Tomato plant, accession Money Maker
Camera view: tilt-top (135 deg); turntable rotation: 0 degrees
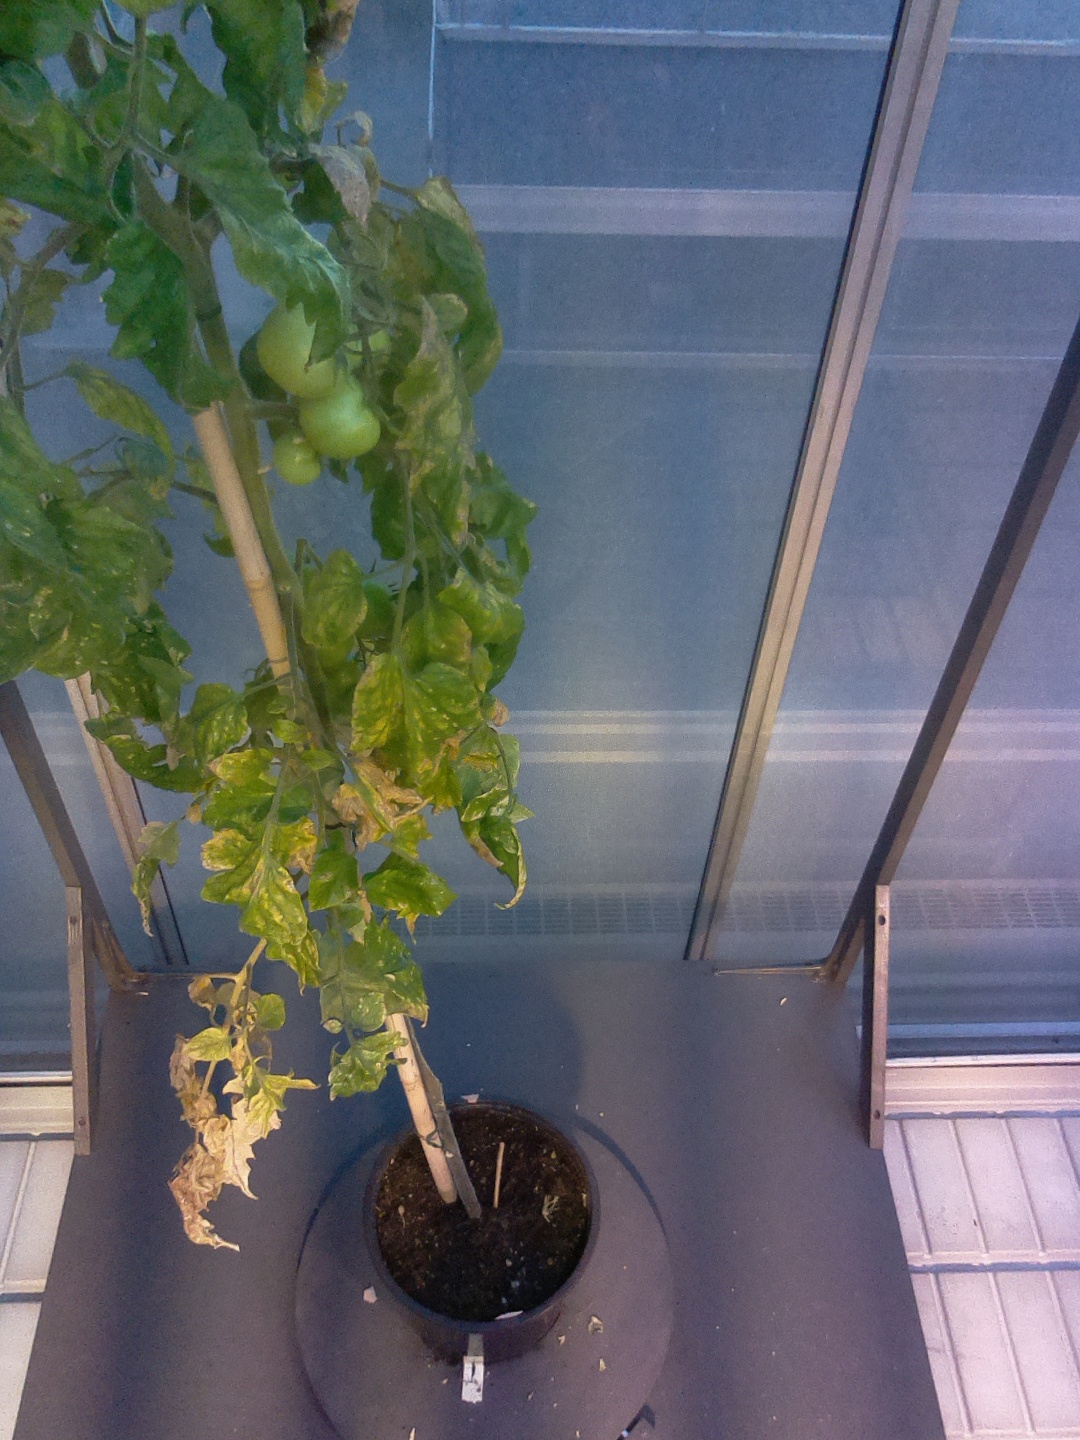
BBCH growth stage 79: 90% -100% of final fruit size